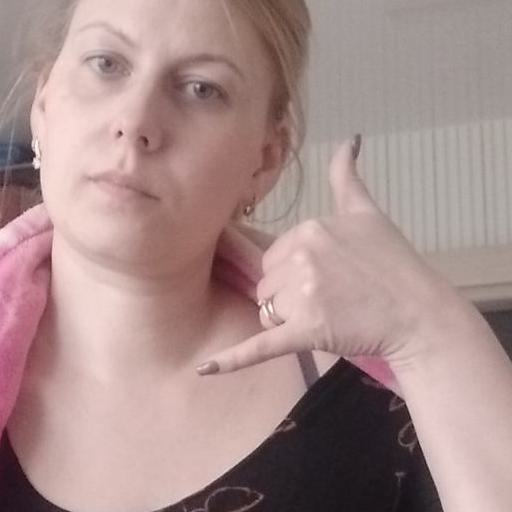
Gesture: call